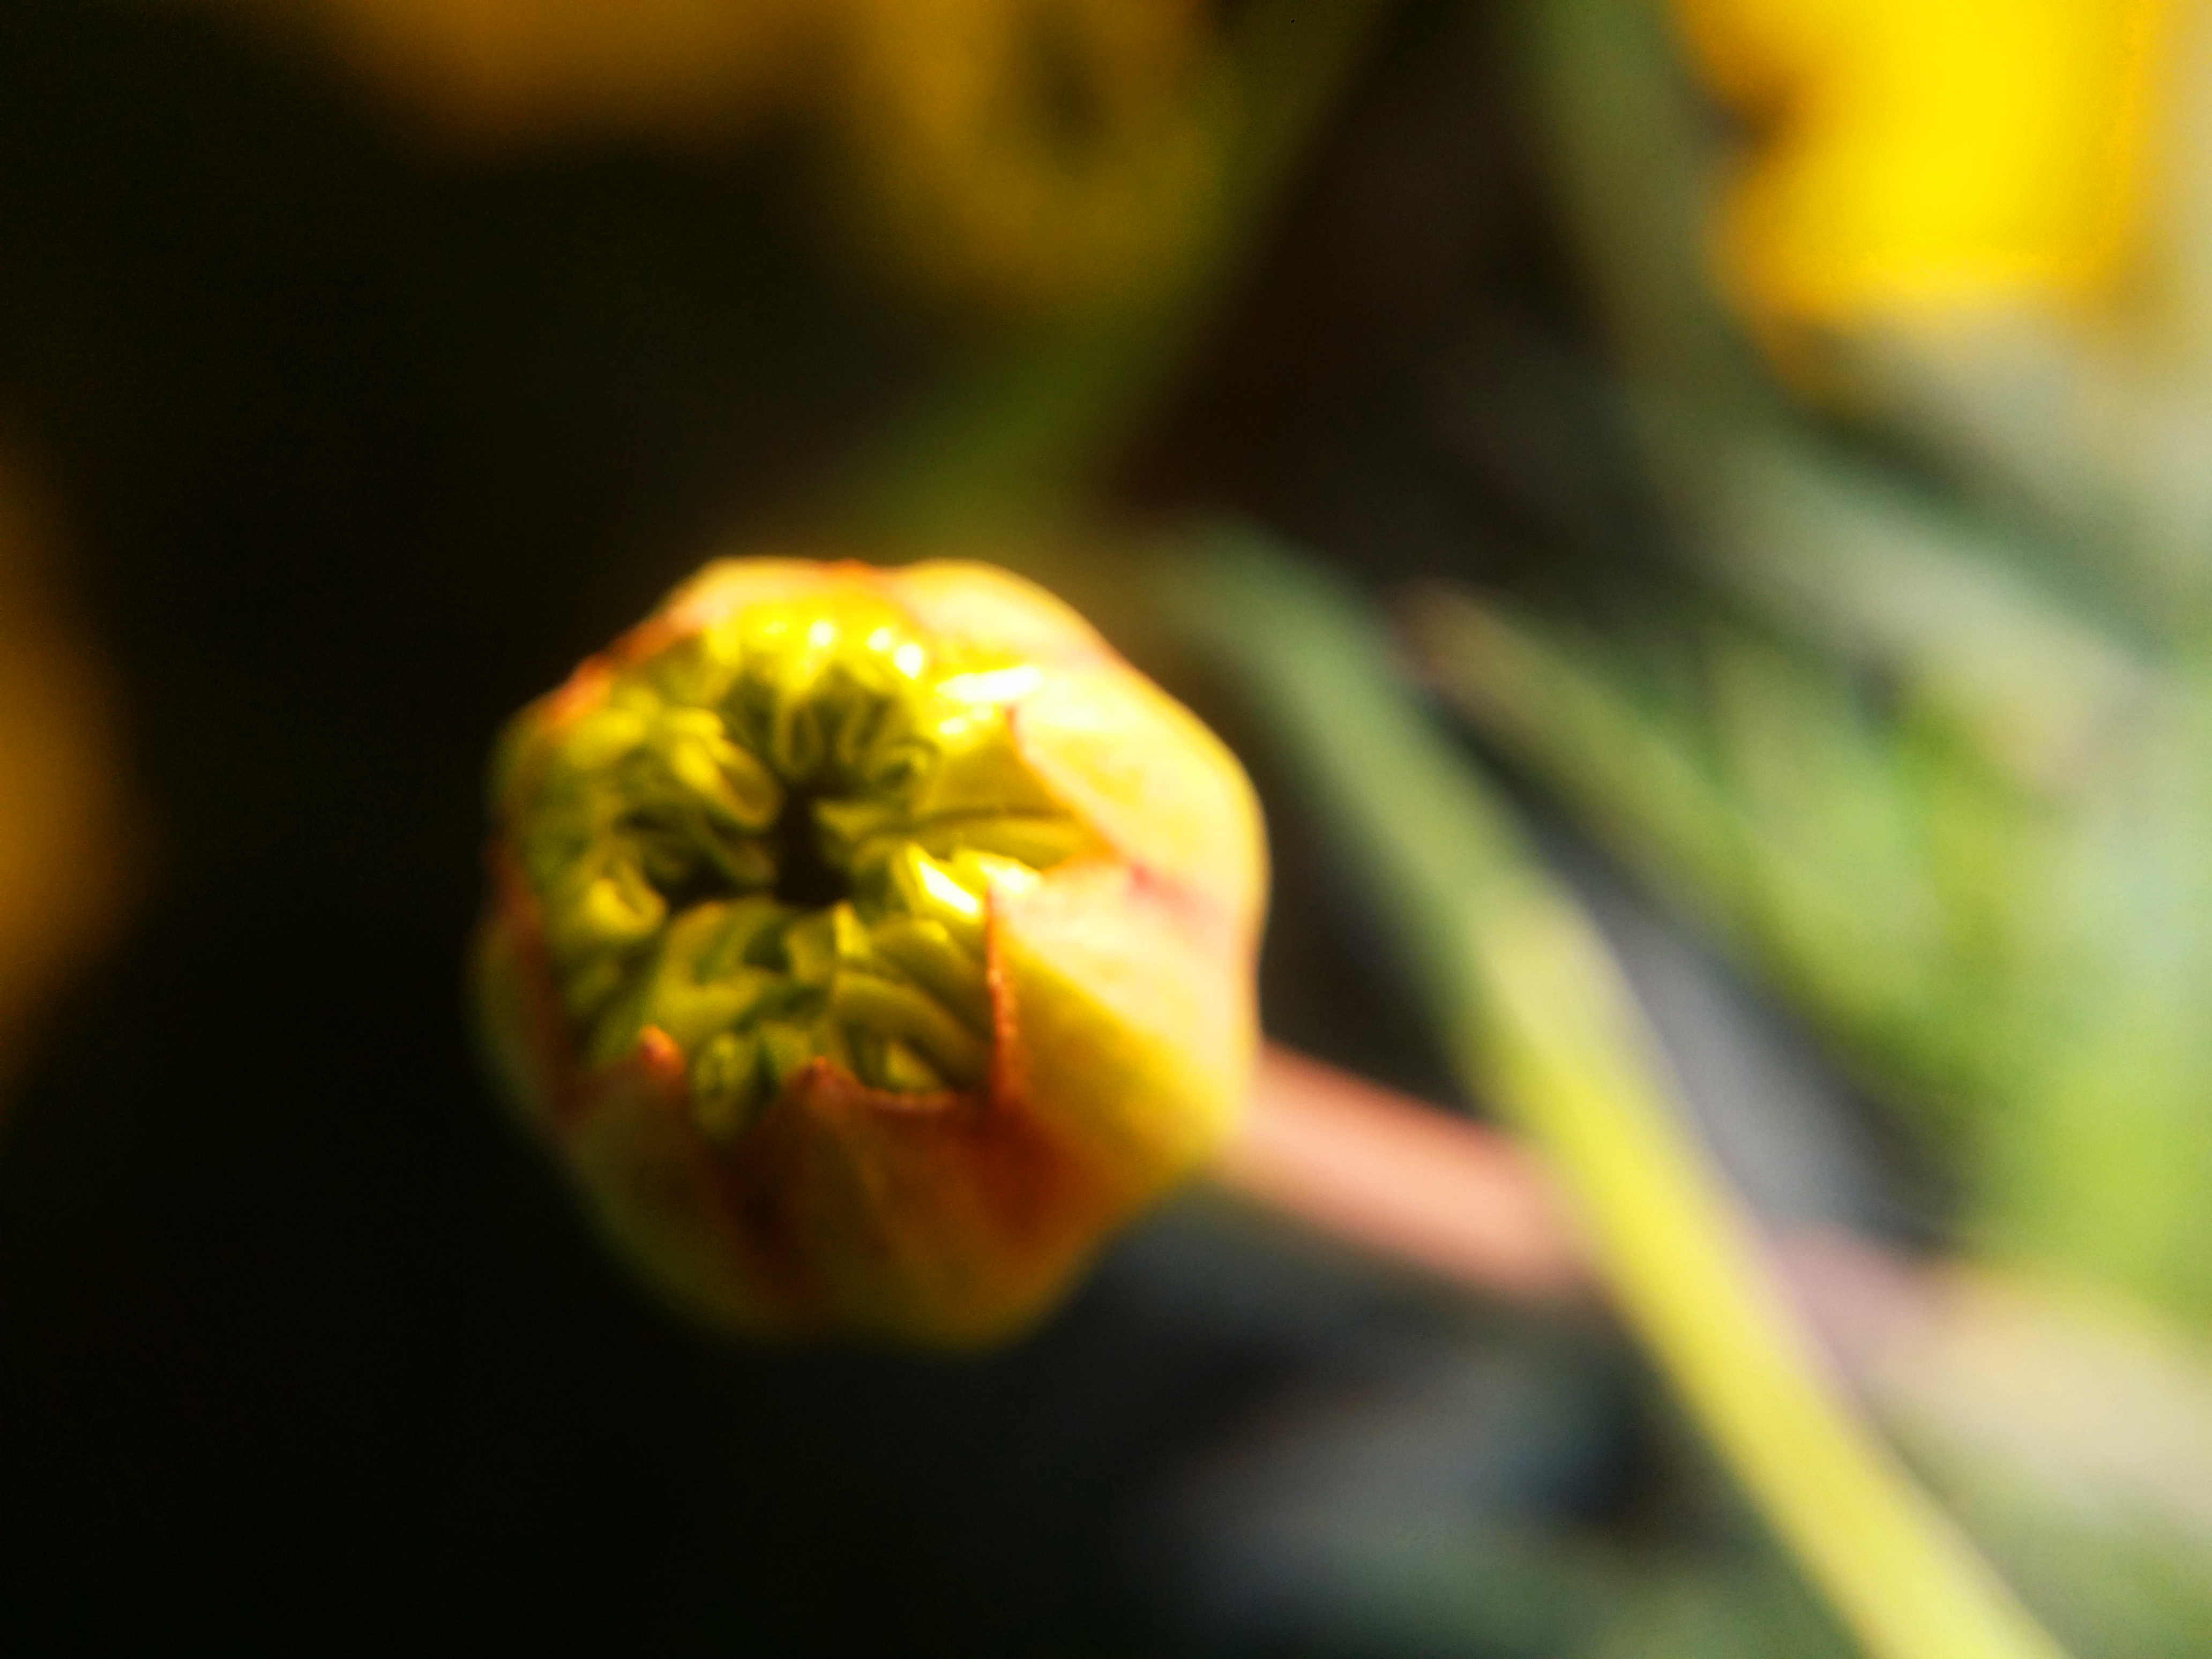
nature, flower, yellow, plant, macro photography, close up, botany, petal, flowering plant, plant stem, bud, photography, wildflower